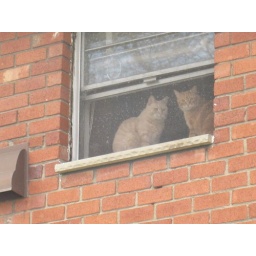
Cats in the kitchen window